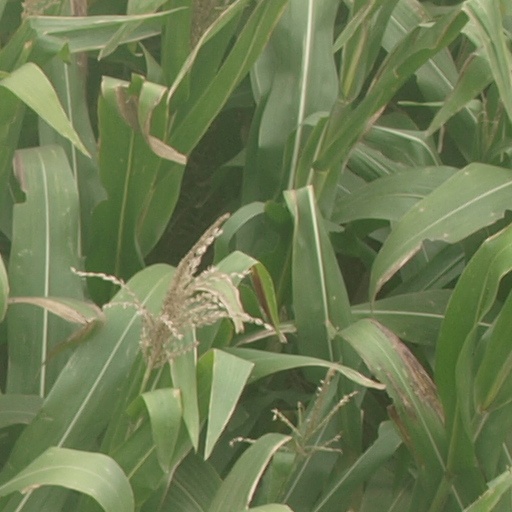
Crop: maize; corn